Richard Masur

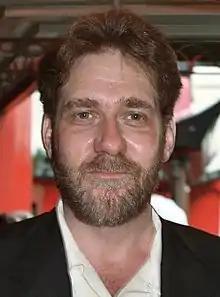
Masur in 1990

Richard Masur (born November 20, 1948) is an American character actor who has appeared in more than 40 films. From 1995 to 1999, he served two terms as president of the Screen Actors Guild (SAG). He is best known for playing David Kane on "One Day at a Time" (1975–1976), Nick Lobo on "Rhoda" (1974–1977), Clark in "The Thing" (1982), adult Stanley Uris in the miniseries "It" (1990), and Edward L. L. Moore on "Younger" (2016–2018).